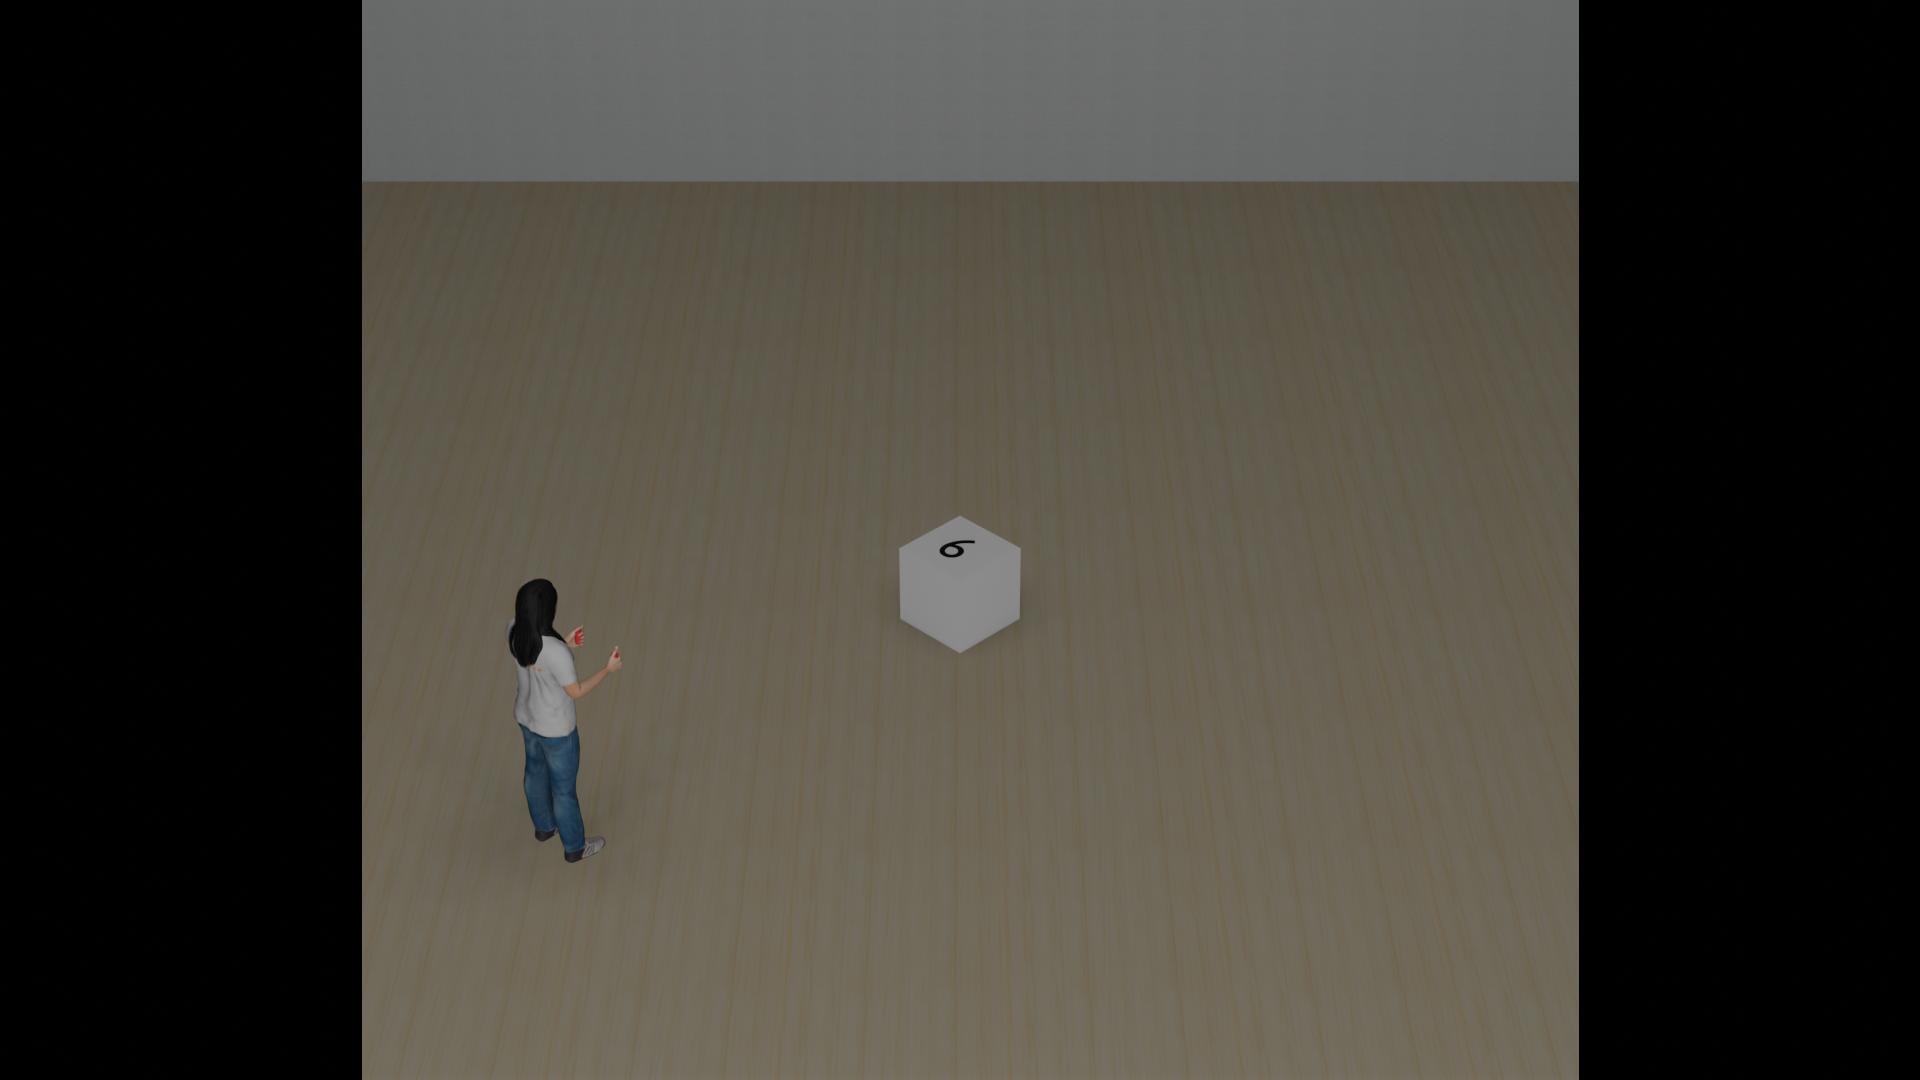
Task: level2_visual_number
Answer: '6'